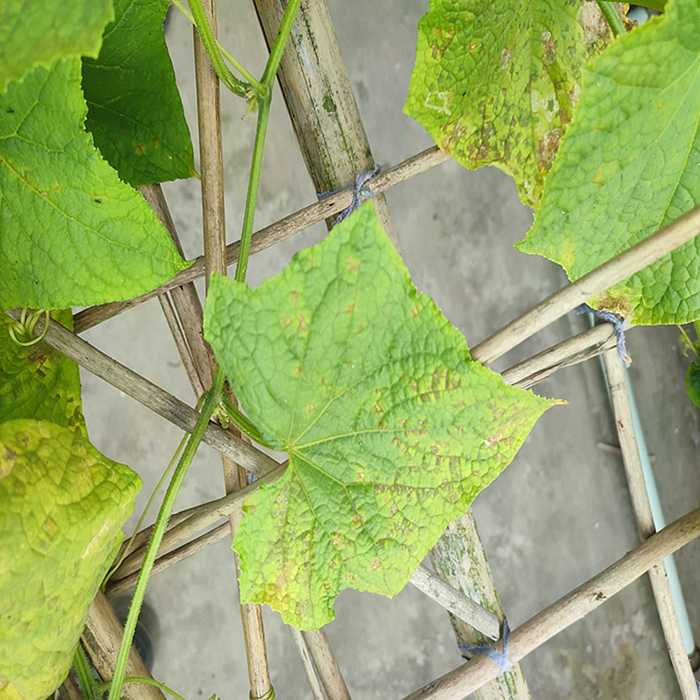
Plant: Cucumber
Label: Downy mildew